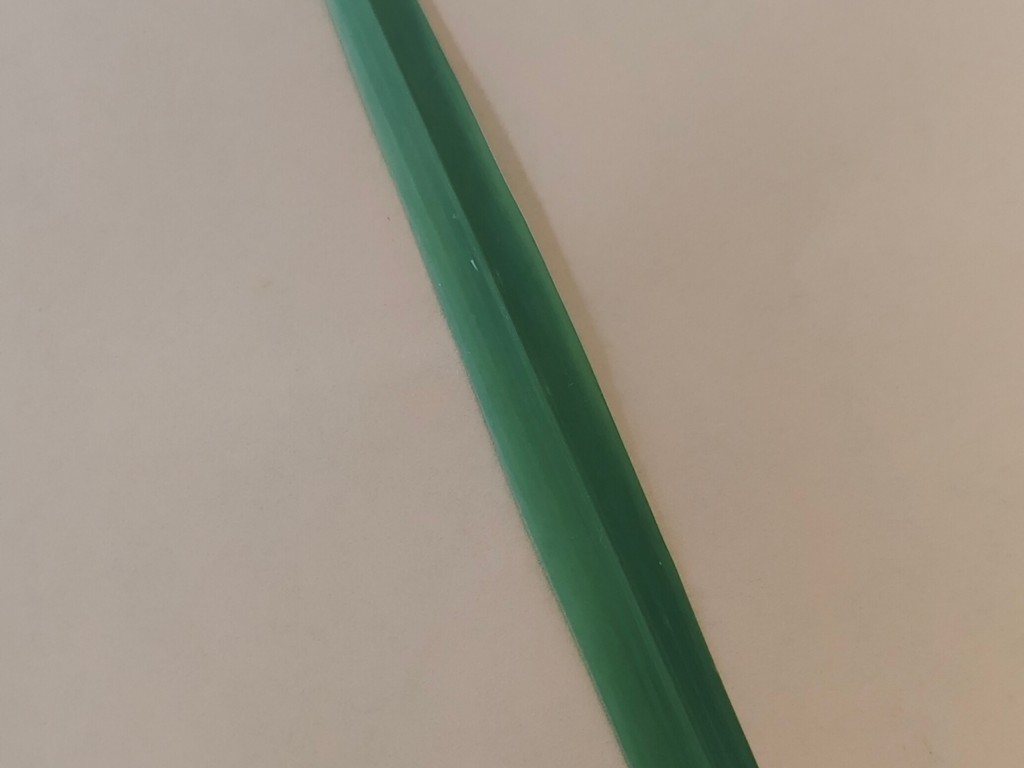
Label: Healthy